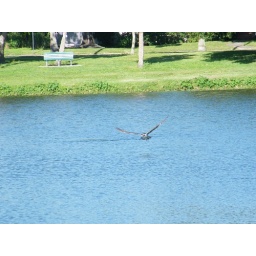
osprey flying low over the water